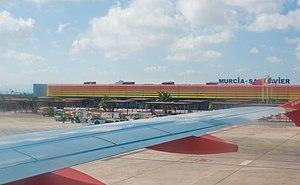
L’aéroport de Murcie-San Javier est une base de l'armée de l'air espagnole et un ancien aéroport civil situé à San Javier, à 27 kilomètres au sud-est de Murcie en Espagne. Il est administré par l'Aena (Aeropuertos Españoles y Navegación Aérea), l'organisme national de gestion des aéroports espagnols.